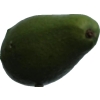
Label: green_avocado